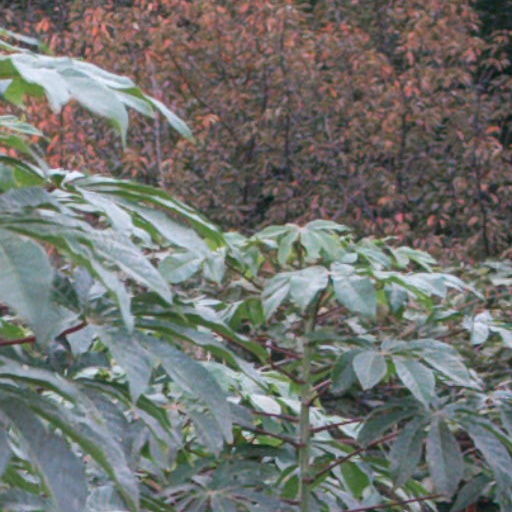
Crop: cassava